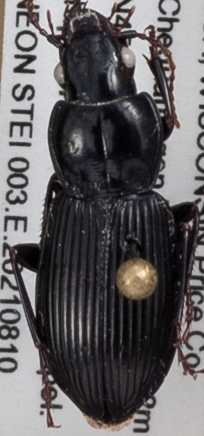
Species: Pterostichus novus
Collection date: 2021-08-10 04:00:00
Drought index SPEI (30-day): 1.19
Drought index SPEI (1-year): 0.212
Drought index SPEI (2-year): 1.546